Plaza Garibaldi

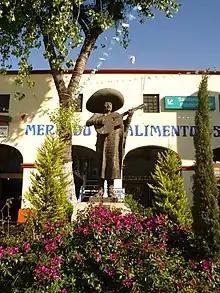
Monument to mariachi

During the Golden Age of Mexican cinema from the 1930s to the 1950s, a genre of movies called "Charro" became extremely popular. These films featured movie stars such as Tito Guízar, Jorge Negrete, José Alfredo Jiménez and Pedro Infante, who would often sing mariachi songs to their leading ladies. On one side of Plaza Garibaldi is the Salón Tenampa, which became a major nightspot in the 1920s when Cirilo Marmolejo and his mariachi band started playing there regularly. Garibaldi Plaza soon attracted other mariachi musicians, who would be paid by gentlemen to sing to their partners in the style of Marmolejo or the Charro movie stars.